Mikhail Nazvanov

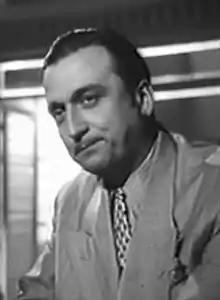
Mikhail Nazvanov in "The Russian Question" (1947)

Mikhail Mikhailovich Nazvanov (12 April 1918 – 13 July 1964) was a Soviet and Russian stage and film actor. He was awarded Honored Artist of the RSFSR in 1949.